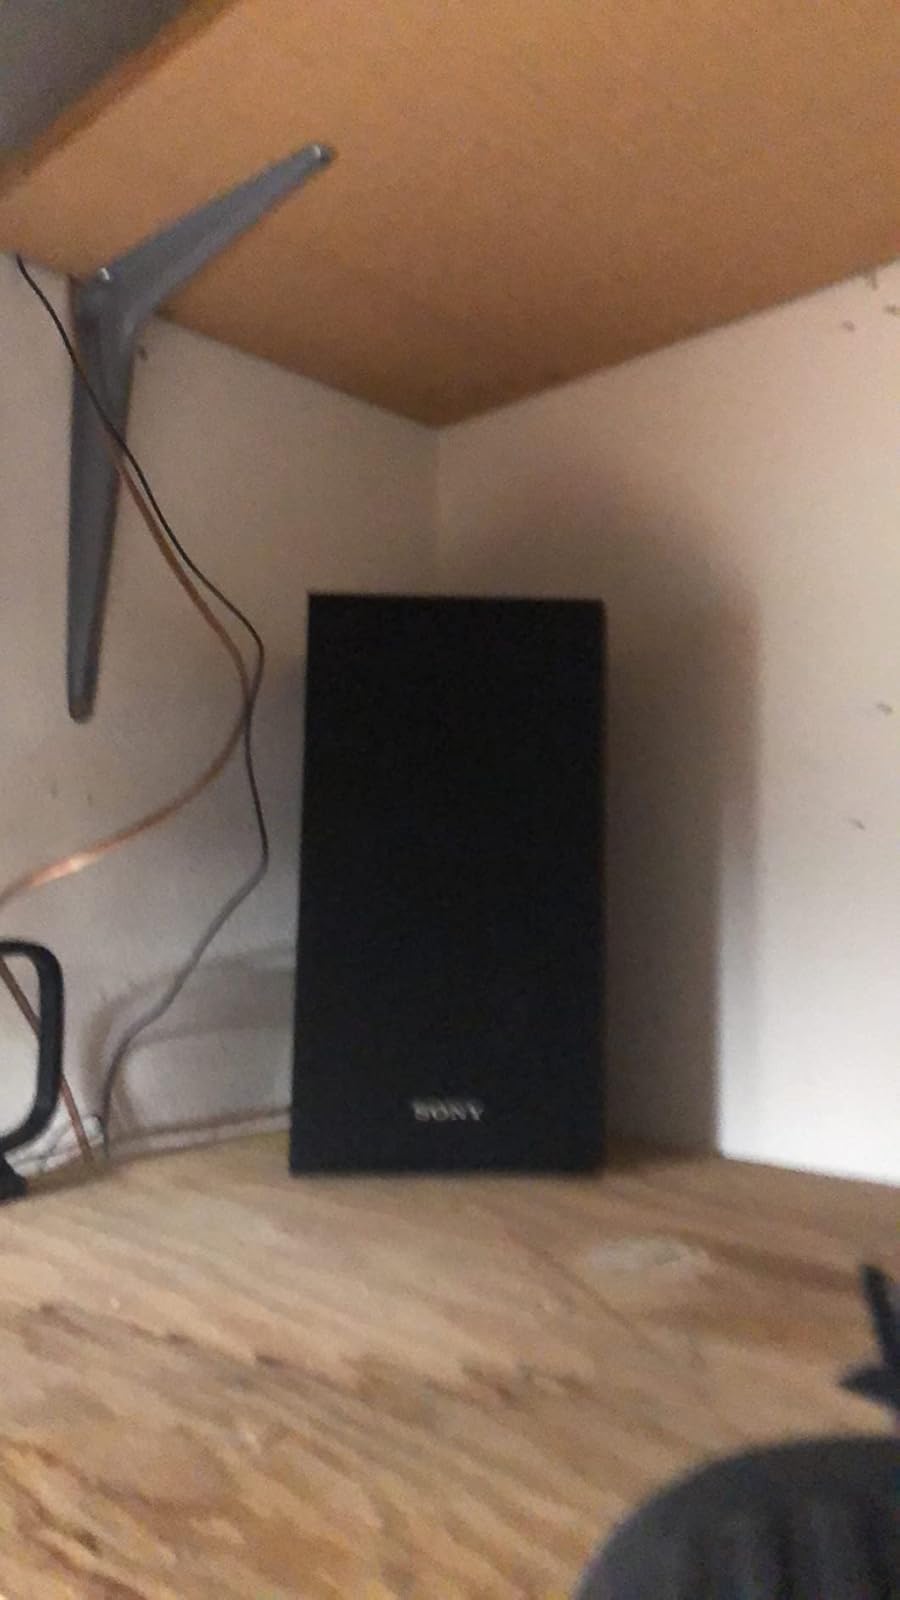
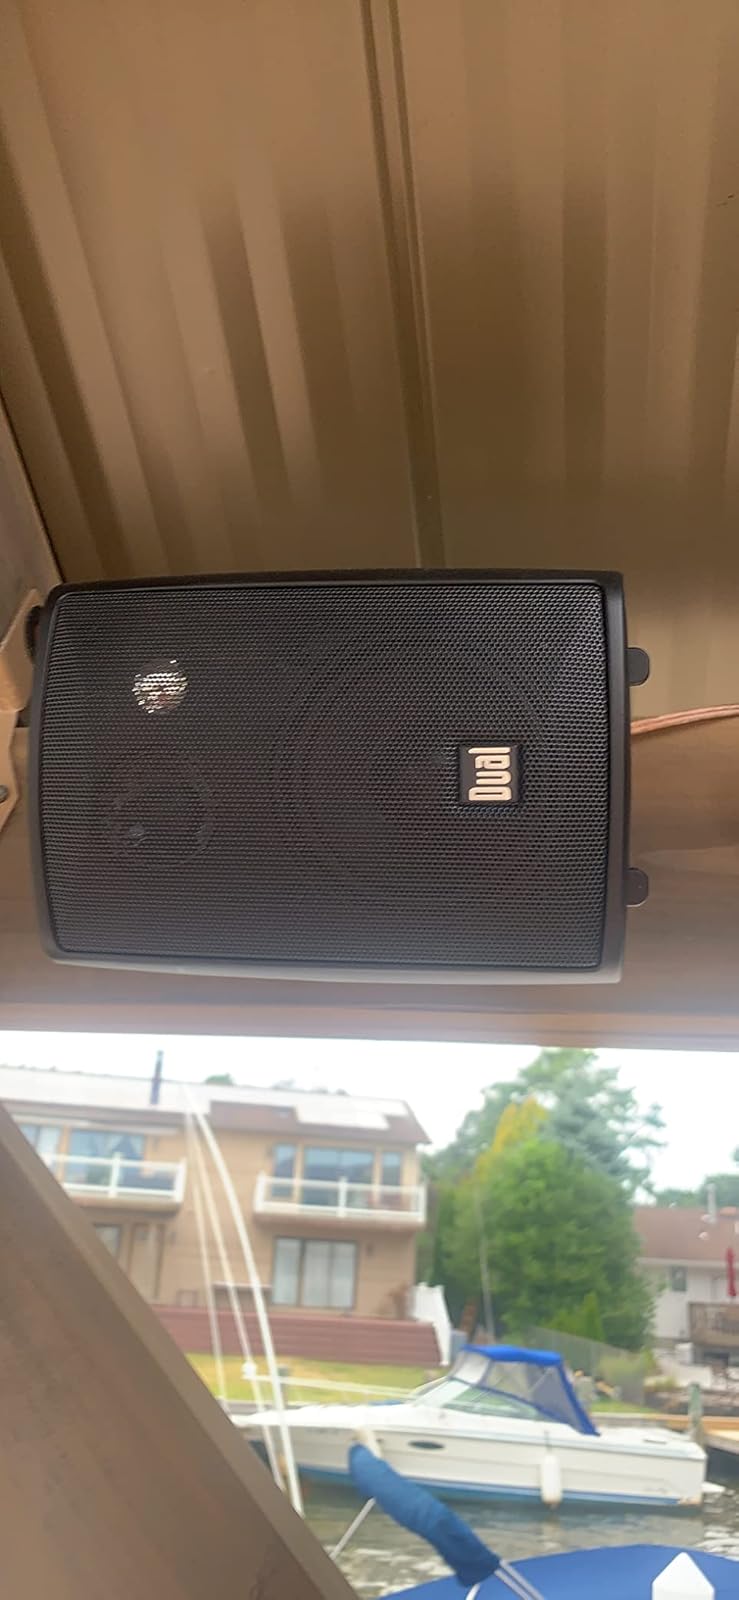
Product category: speaker
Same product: no